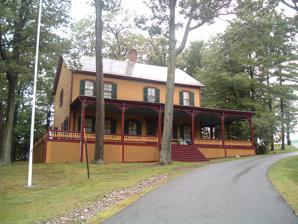
Building: Grant Cottage State Historic Site
Country: United States of America
Year built: 1872
Not to be confused with Ulysses S. Grant Cottage . United States historic place Ulysses S. Grant Cottage Historic Site U.S. National Register of Historic Places U.S. National Historic Landmark United For Libraries Literary Landmark New York State Historic Site Grant Cottage in 2009 Show map of New York Show map of the United States Interactive map showing the location for Grant Cottage State Park Location 1000 Mt. McGregor Rd, Wilton/Gansevoort, NY Moreau, New York Coordinates 43°12′3.46″N 73°44′44.76″W / 43.2009611°N 73.7457667°W / 43.2009611; -73.7457667 Area 43 acres (17 ha) Built 1872 ( 1872 ) Built by McGregor, Duncan NRHP reference No. 71000557 Significant dates Added to NRHP February 18, 1971 Designated NHL January 13, 2021 Designated UFLLL September 16, 2017 Designated NYSHS 1957 Grant Cottage State Historic Site is an Adirondack mountain cottage on the slope of Mount McGregor in the town of Moreau, New York . Ulysses S. Grant , the 18th President of the United States , died of throat cancer at the cottage on July 23, 1885. The house was maintained as a shrine to U.S. Grant following his death by the Mount McGregor Memorial Association and a series of live-in caretakers. The building became a New York State Historic Site in 1957 and was added to the National Register of Historic Places in 1971. The Historic Site was designated a National Historic Landmark by the National Park Service in 2021. The cottage was originally owned by Joseph William Drexel , a New York banker and friend of Grant, and Grant would spend the last six weeks of his life there. Author and publisher Mark Twain gave Grant a $25,000 advance to write his memoirs ; Grant completed the manuscript just three days before he died. During the next two years, sales of the work netted his family nearly $450,000 in royalties, saving his widow, Julia , from destitution. For decades after his death, thousands of Civil War veterans made a pilgrimage to this shrine outside Saratoga Springs . Thousands more visit Mt. McGregor annually to see the original artifacts preserved at this historic site. Visitors can tour the historic house museum which has been furnished exactly as it was on the day Grant died.  Some of the original floral arrangements from the funeral are on display, and the bed in which he died is shown in the parlor.  Also in the parlor is the clock that was at the cottage, stopped at 8:08 am by General Grant's eldest son Frederick Dent Grant , who then reached over and touched his father's forehead for the last time.  A marker is located outside the cottage on the spot where Grant had his last look of the valley; it had to be fenced off to stop visitors from chipping off pieces as souvenirs.  A visitor center and gift shop are also located there.  A plaque is located a short distance away from the cottage and memorializes the fact that Grant died there.  A New York historic marker is located a few yards from the cottage. Marker The Victorian hotel and resort that originally surrounded the cottage was lost to fire in 1897. The area surrounding the cottage later hosted a tuberculosis sanitarium, a veterans rest camp, a facility for the developmentally disabled and from 1976 through 2014 the now-closed Mount McGregor Correctional Facility , a New York State prison. After the closure of the correctional facility the Historic Site was expanded to 43 acres and is open to the public seasonally courtesy of The Friends of the Ulysses S. Grant Cottage . See also List of residences of presidents of the United States General Grant National Memorial (Grant's Tomb) Ulysses S. Grant National Historic Site , near St. Louis Ulysses S. Grant Home , Galena, Illinois Ulysses S. Grant Presidential Library , Starkville, Mississippi Grant Boyhood Home , Georgetown, Ohio Grant Birthplace , Point Pleasant, Ohio List of New York State Historic Sites References